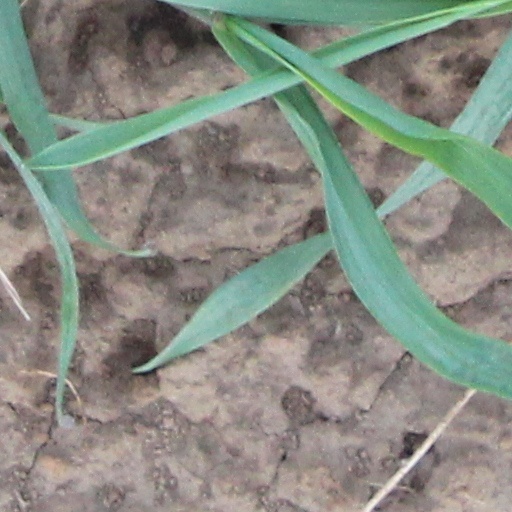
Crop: wheat